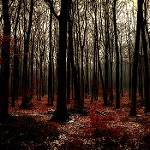
Scene: Outdoor